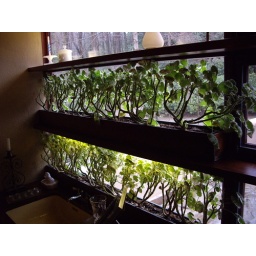
plants above sink